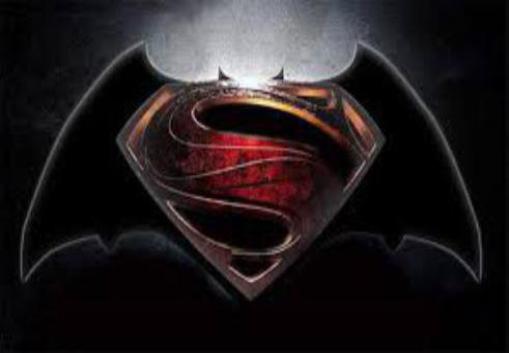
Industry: Leisure